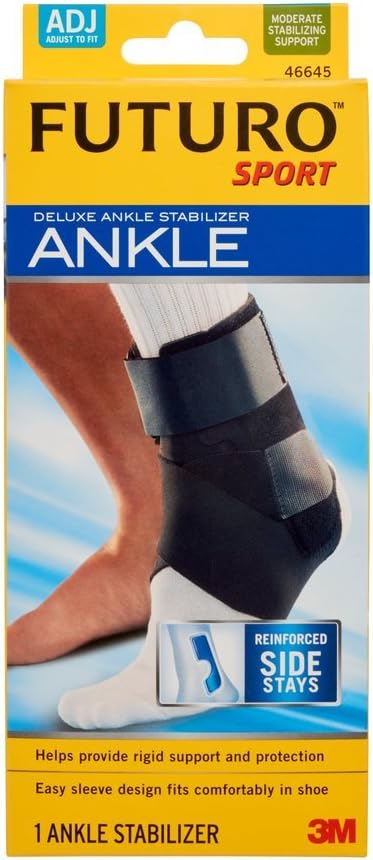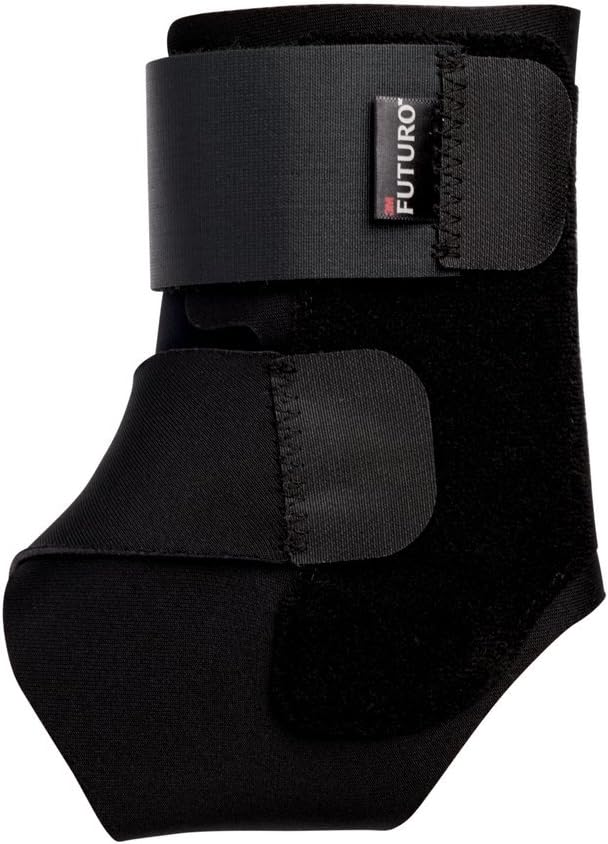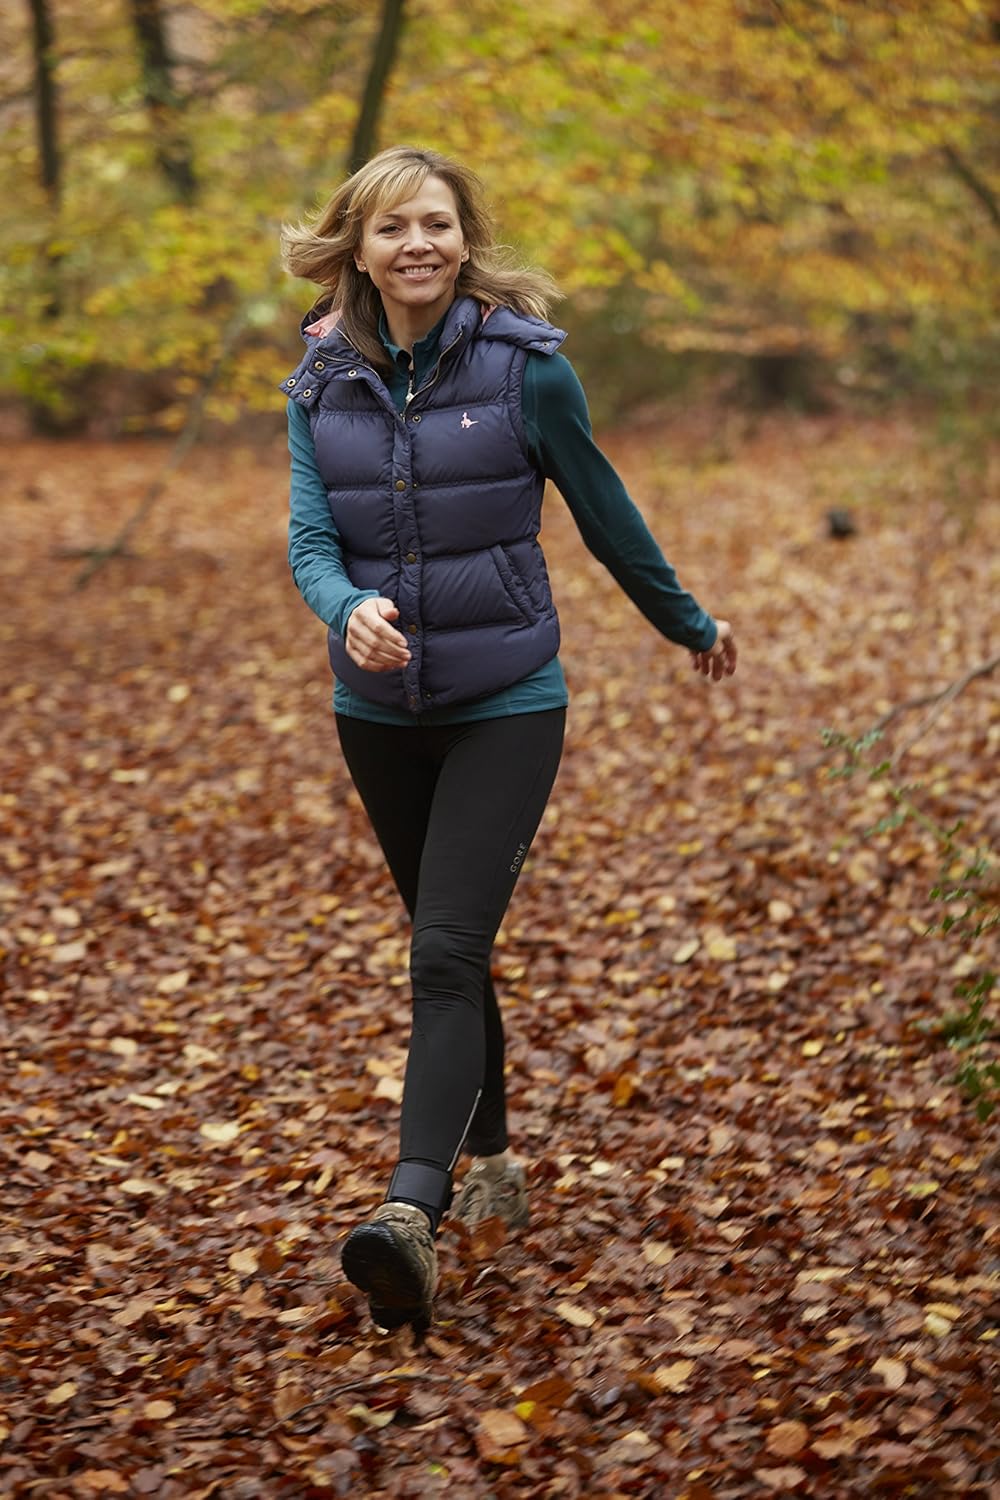
Futuro Sport Deluxe Ankle Stabilizer, One Size Adjustable (Pack of 2)
Category: Health & Personal Care
Adjustable strap for custom fit and level of support
Features: Heel loop for ease of application | Adjustable strap for custom fit and level of support | Breathable materials to enhance comfort | Adjustable closures provide custom level of support and fit | Made in USA